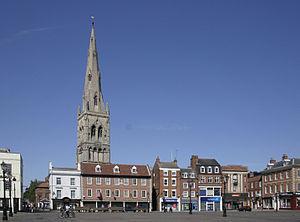
Newark-on-Trent est un bourg traditionnel du Nottinghamshire dans les Midlands de l'Est. Il se dresse entre la Trent, l'autoroute A1 Nord dite Great North Road et la ligne ferroviaire de l'East Coast Main Line. Cette ville anglaise au passé illustre possède un riche patrimoine architectural.